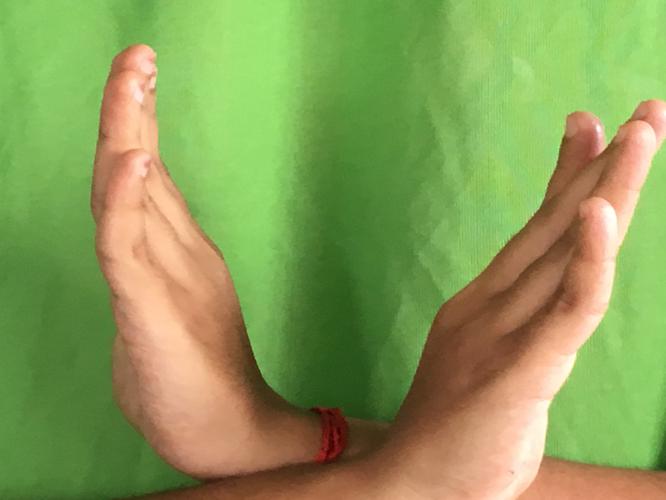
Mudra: Swastikam
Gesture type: double_hand